The Vicar of Wakefield

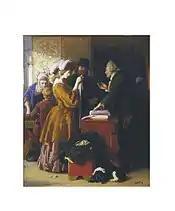
"Choosing the Wedding Gown" by William Mulready, an illustration of Ch. 1

He is the vicar in the title, and the narrator of the story. He presents one of the most harmlessly simple and unsophisticated yet also ironically complex figures ever to appear in English fiction. He has a mild, forgiving temper, as seen when he forgives his daughter Olivia with open arms. He is a loving husband and a father of six healthy, blooming children. However, though he usually has a sweet, benevolent temper, he can sometimes be a bit silly, stubborn, or vain. For instance, he is obsessed with a particularly obscure, and not very important, matter of church doctrine. One of his "favourite topics", he declares, is matrimony, and explains that he is proud of being "a strict monogamist" (in the sense that he is opposed to remarriage of any sort and believes scripture allows only one marriage partner for a person's lifetime). He tactlessly adheres to his "principles" in the face of a violent disagreement with the neighbour who was soon to become his son's father-in-law (who is about to be married a fourth time). He "...was called out by one of my relations, who, with a face of concern, advised me to give up the dispute, at least till my son's wedding was over." However, he angrily cries that he will not "relinquish the cause of truth", and hotly says, "You might as well advise me to give up my fortune as my argument." This is ironic, as he immediately finds out that his fortune has been unexpectedly reduced to almost nothing. This makes Mr. Wilmot break off the intended marriage with Mr. Primrose's son George and Miss Arabella Wilmot, and thus his son's happiness is almost shattered. He is sometimes proud of what he fancies is his ability at arguing, and often misjudges his family's supposed friends and neighbours. However, despite all his faults, he is affectionate, faithful, loving, patient and essentially good-natured.